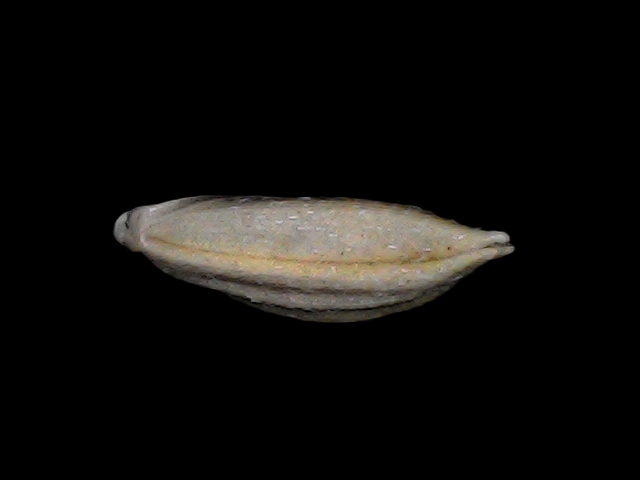
Rice variety: Bd34